Congress in Seville

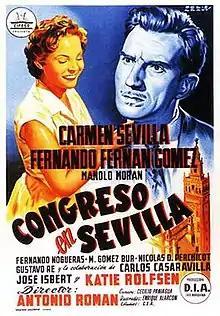
Theatrical film poster

Congress in Seville (Spanish: Congreso en Sevilla) is a 1955 Spanish musical film directed by Antonio Román and starring Carmen Sevilla, Fernando Fernán Gómez and Manolo Morán.